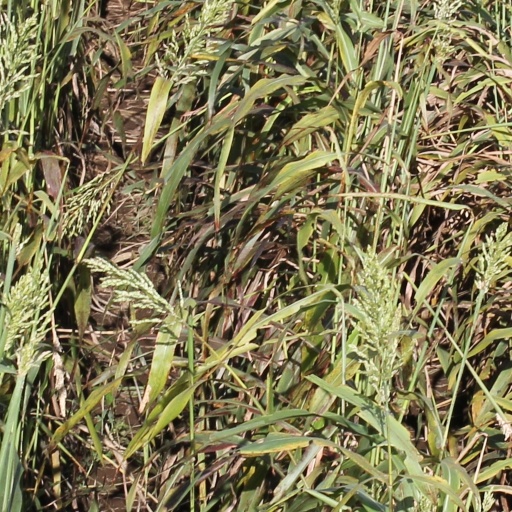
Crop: sorghum